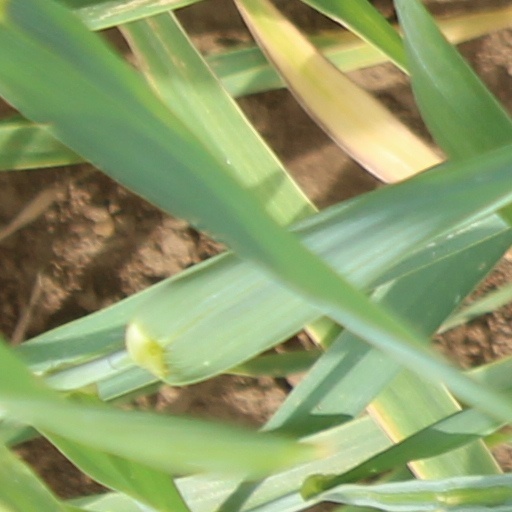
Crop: wheat